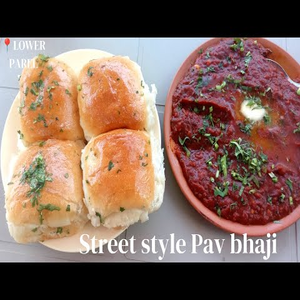
Dish: pavbhaji